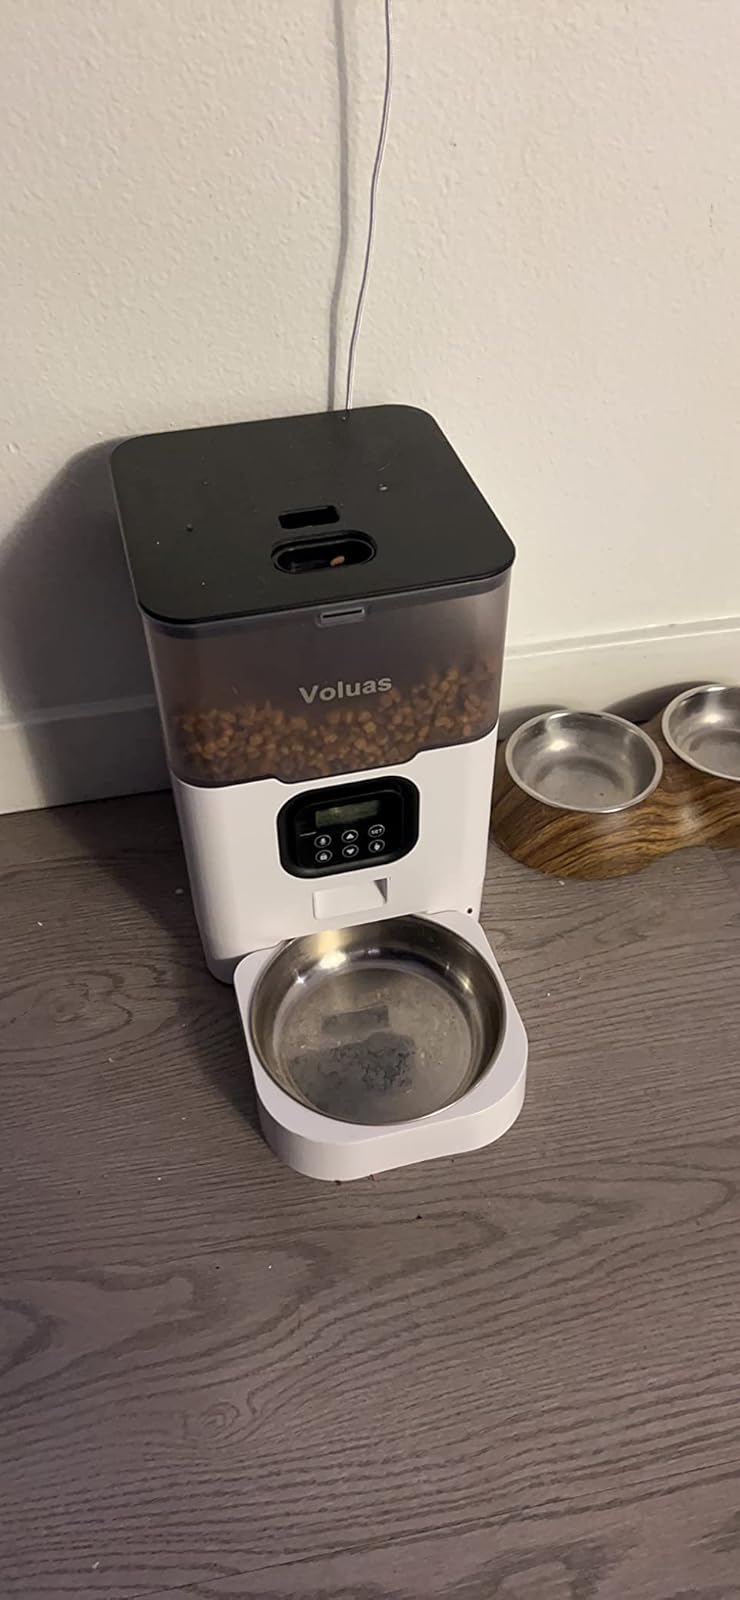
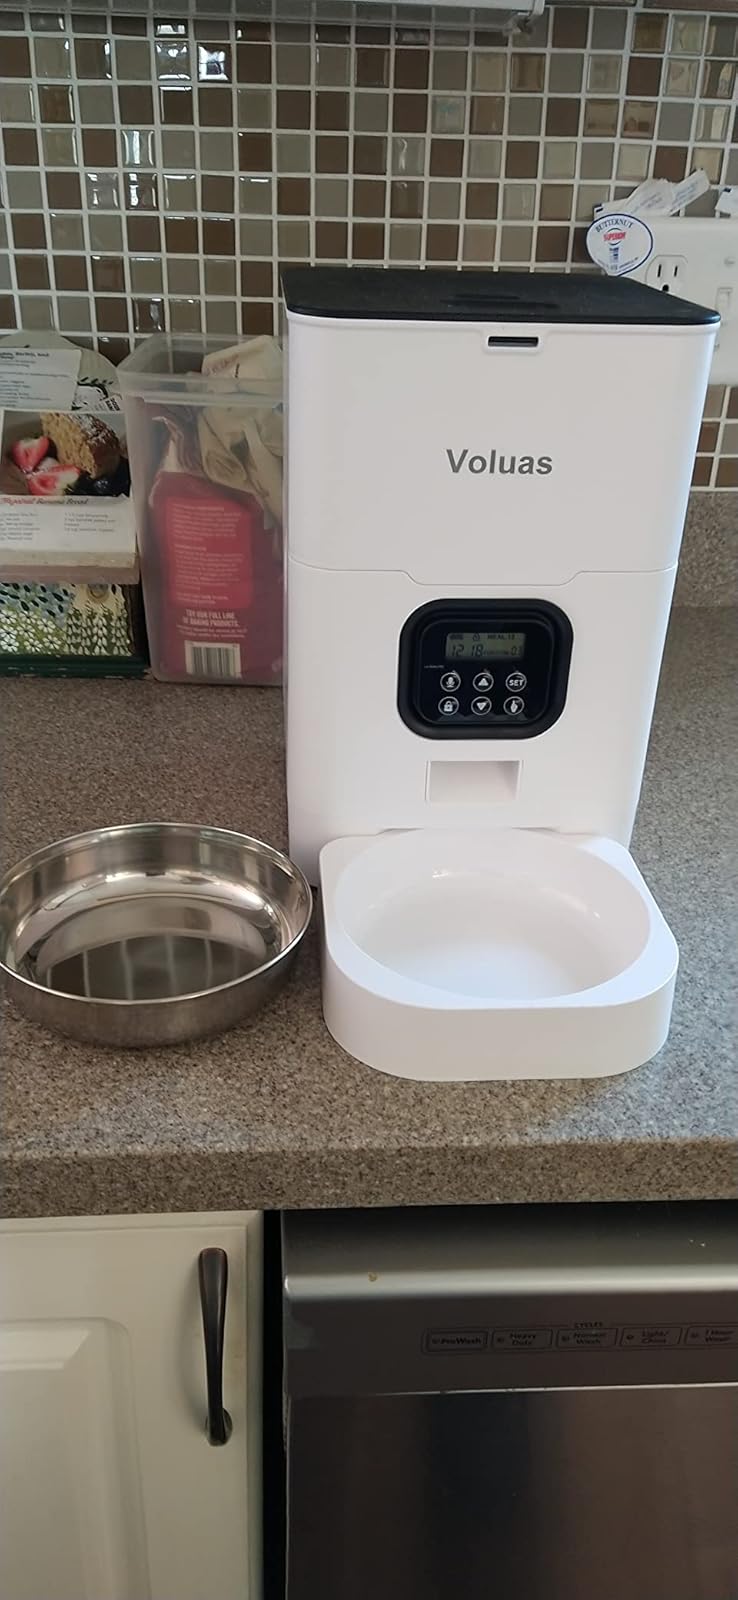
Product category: items_feeder
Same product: no